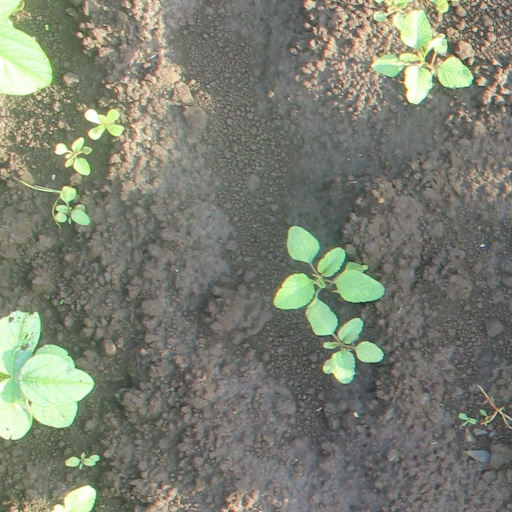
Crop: soybean